Witch of the Four Winds

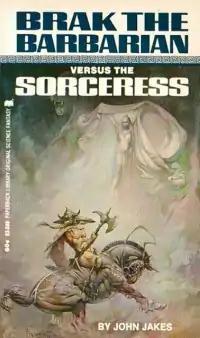
First edition

Witch of the Four Winds is a fantasy novel by American writer John Jakes, featuring his sword and sorcery hero Brak the Barbarian.